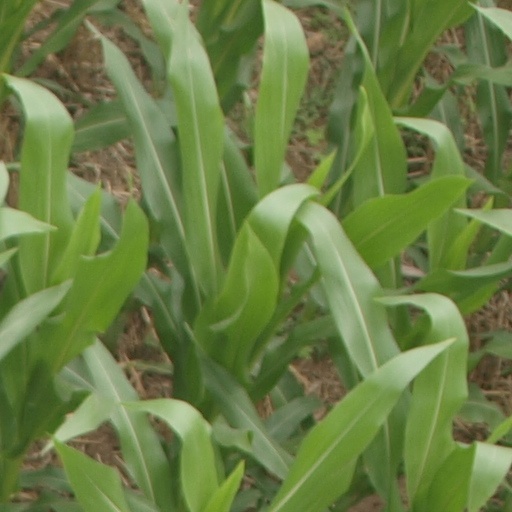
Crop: maize; corn